Shahjahanabad

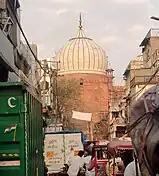
A glimpse of Jama Masjid can be seen while passing through Chawri Bazar.

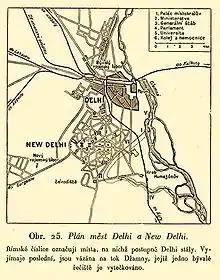
Map of Delhi and New Delhi after the First World War. The descriptions are in Czech.

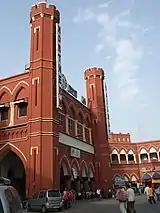
Old Delhi Railway Station built 1903

It is approximately shaped like a quarter cìrcle, with the Red Fort as the focal point. The old city was surrounded by a wall enclosing about , with 14 gates: